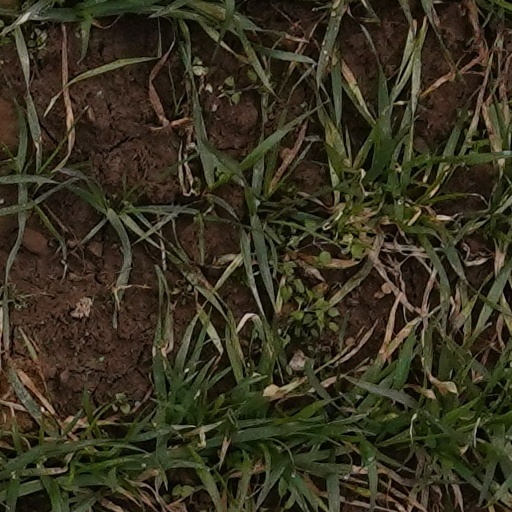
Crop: wheat